Amazon river dolphin

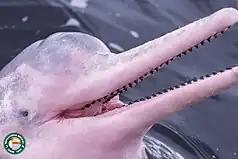
Amazon river dolphins have a heterodont dentition

The skull of the species is slightly asymmetrical compared to the other toothed whales. It has a long, thin snout, with 25 to 28 pairs of long and slender teeth to each side of both jaws. Dentition is heterodont, meaning that the teeth differ in shape and length, with differing functions for both grabbing and crushing prey. Anterior teeth are conical and later have ridges on the inside of the crown. Despite small eyes, the species seems to have good eyesight in and out of the water. It has a melon on the head, the shape of which can be modified by muscular control when used for biosonar. Breathing takes place every 30 to 110 seconds.